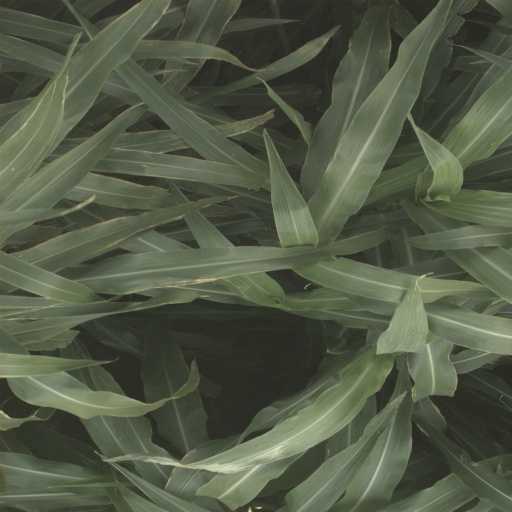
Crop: sorghum